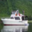
Label: ship